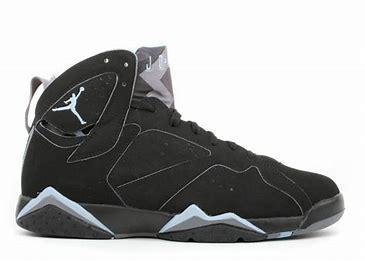
Brand: Jordan
Model: 7 Retro